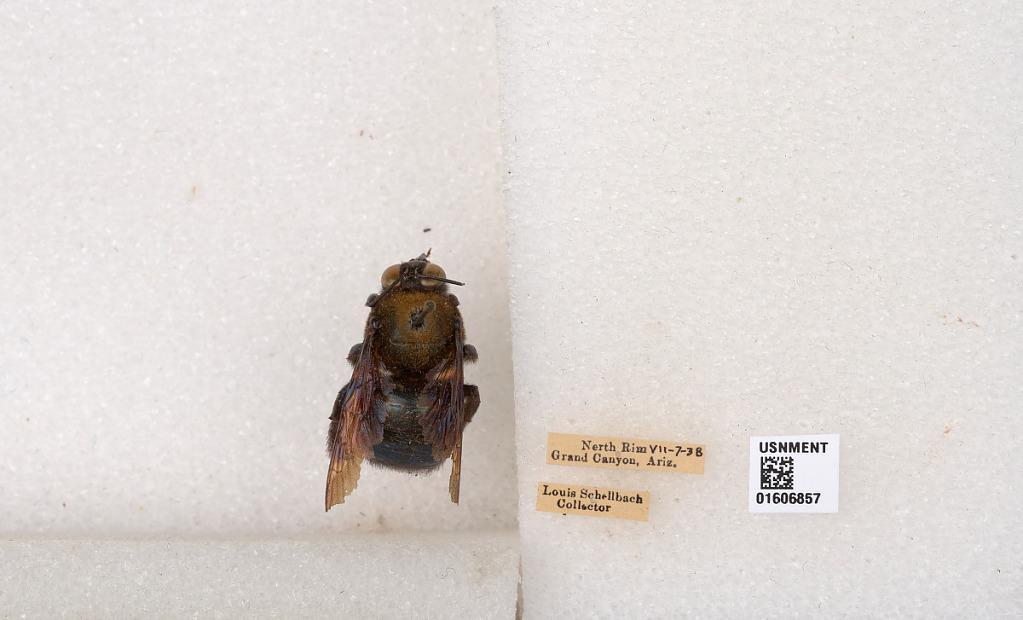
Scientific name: Xylocopa (Xylocopoides) californica arizonensis Cresson
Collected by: L. Schellbach
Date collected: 1938-7-7
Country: United States
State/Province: Arizona
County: Mohave
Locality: North Rim Grand Canyon
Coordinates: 36.2105, -112.061